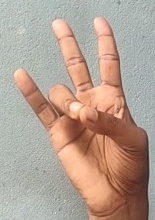
ASL sign: 7